Joshua Green (businessman)

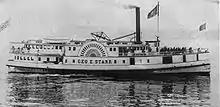
"George E. Starr". According to Green, "this was a faithful little boat".

Green's innovative business practices soon allowed him to become a fleet owner, president of what was named the La Conner Trading and Transportation Company, owning some rather more elegant vessels, such as the sidewheeler "George E. Starr". He established Seattle's dominance of the Mosquito Fleet, relative to Olympia or Tacoma, which Speidel considers to be a key factor in Seattle's emerging and continued dominance of the Puget Sound region. He continued to be a master and captain, serving on several of his own company's sternwheelers.